George S. N. Luckyj

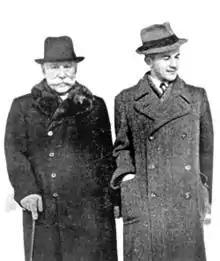
George (i.e. Yuriy) Luckyj and his grandfather Stepan Smal-Stotsky in Prague, 1937.

George Stephen Nestor Luckyj (born Юрій Луцький, transcribed: Yuriy Lutskyyyn; 1919 — 22 November 2001) was a scholar of Ukrainian literature, who greatly contributed to the awareness of Ukrainian literature in the English-speaking world and to the continuation of legitimate scholarship on the subject during the post-war period.